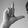
ASL letter: L